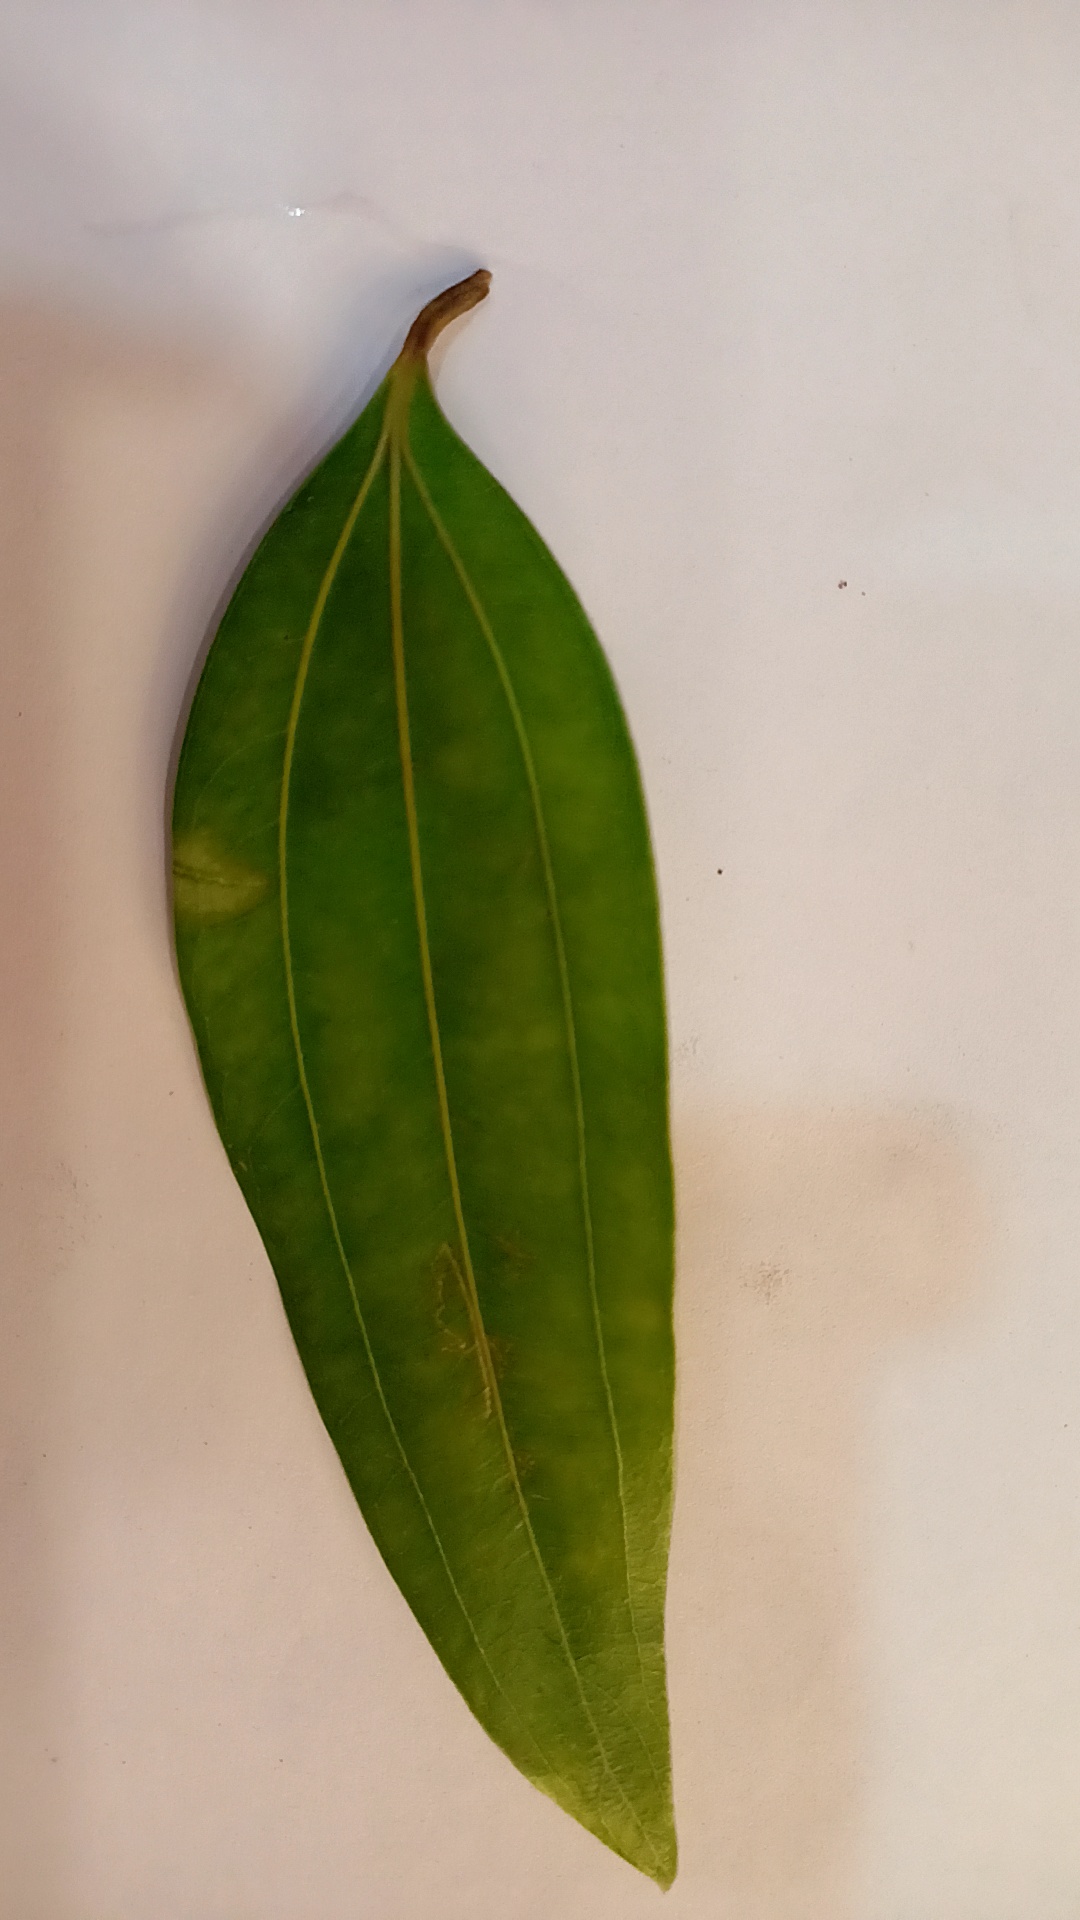
Label: Healthy